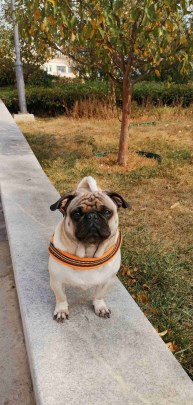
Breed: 798-n000130-pug